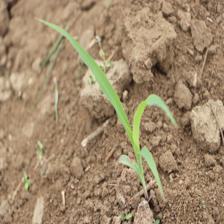
Label: Sorghum